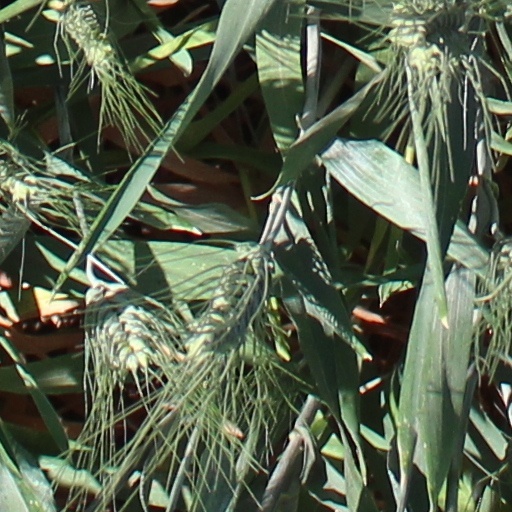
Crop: wheat